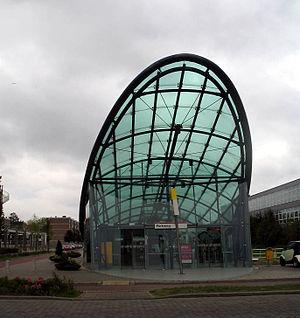
Parkweg est une station de la ligne C du métro de Rotterdam, située à Schiedam dans le quartier de Nieuwland, sous le carrefour de la Burgemeester Honnerlage Gretelaan et le Parkweg éponyme.